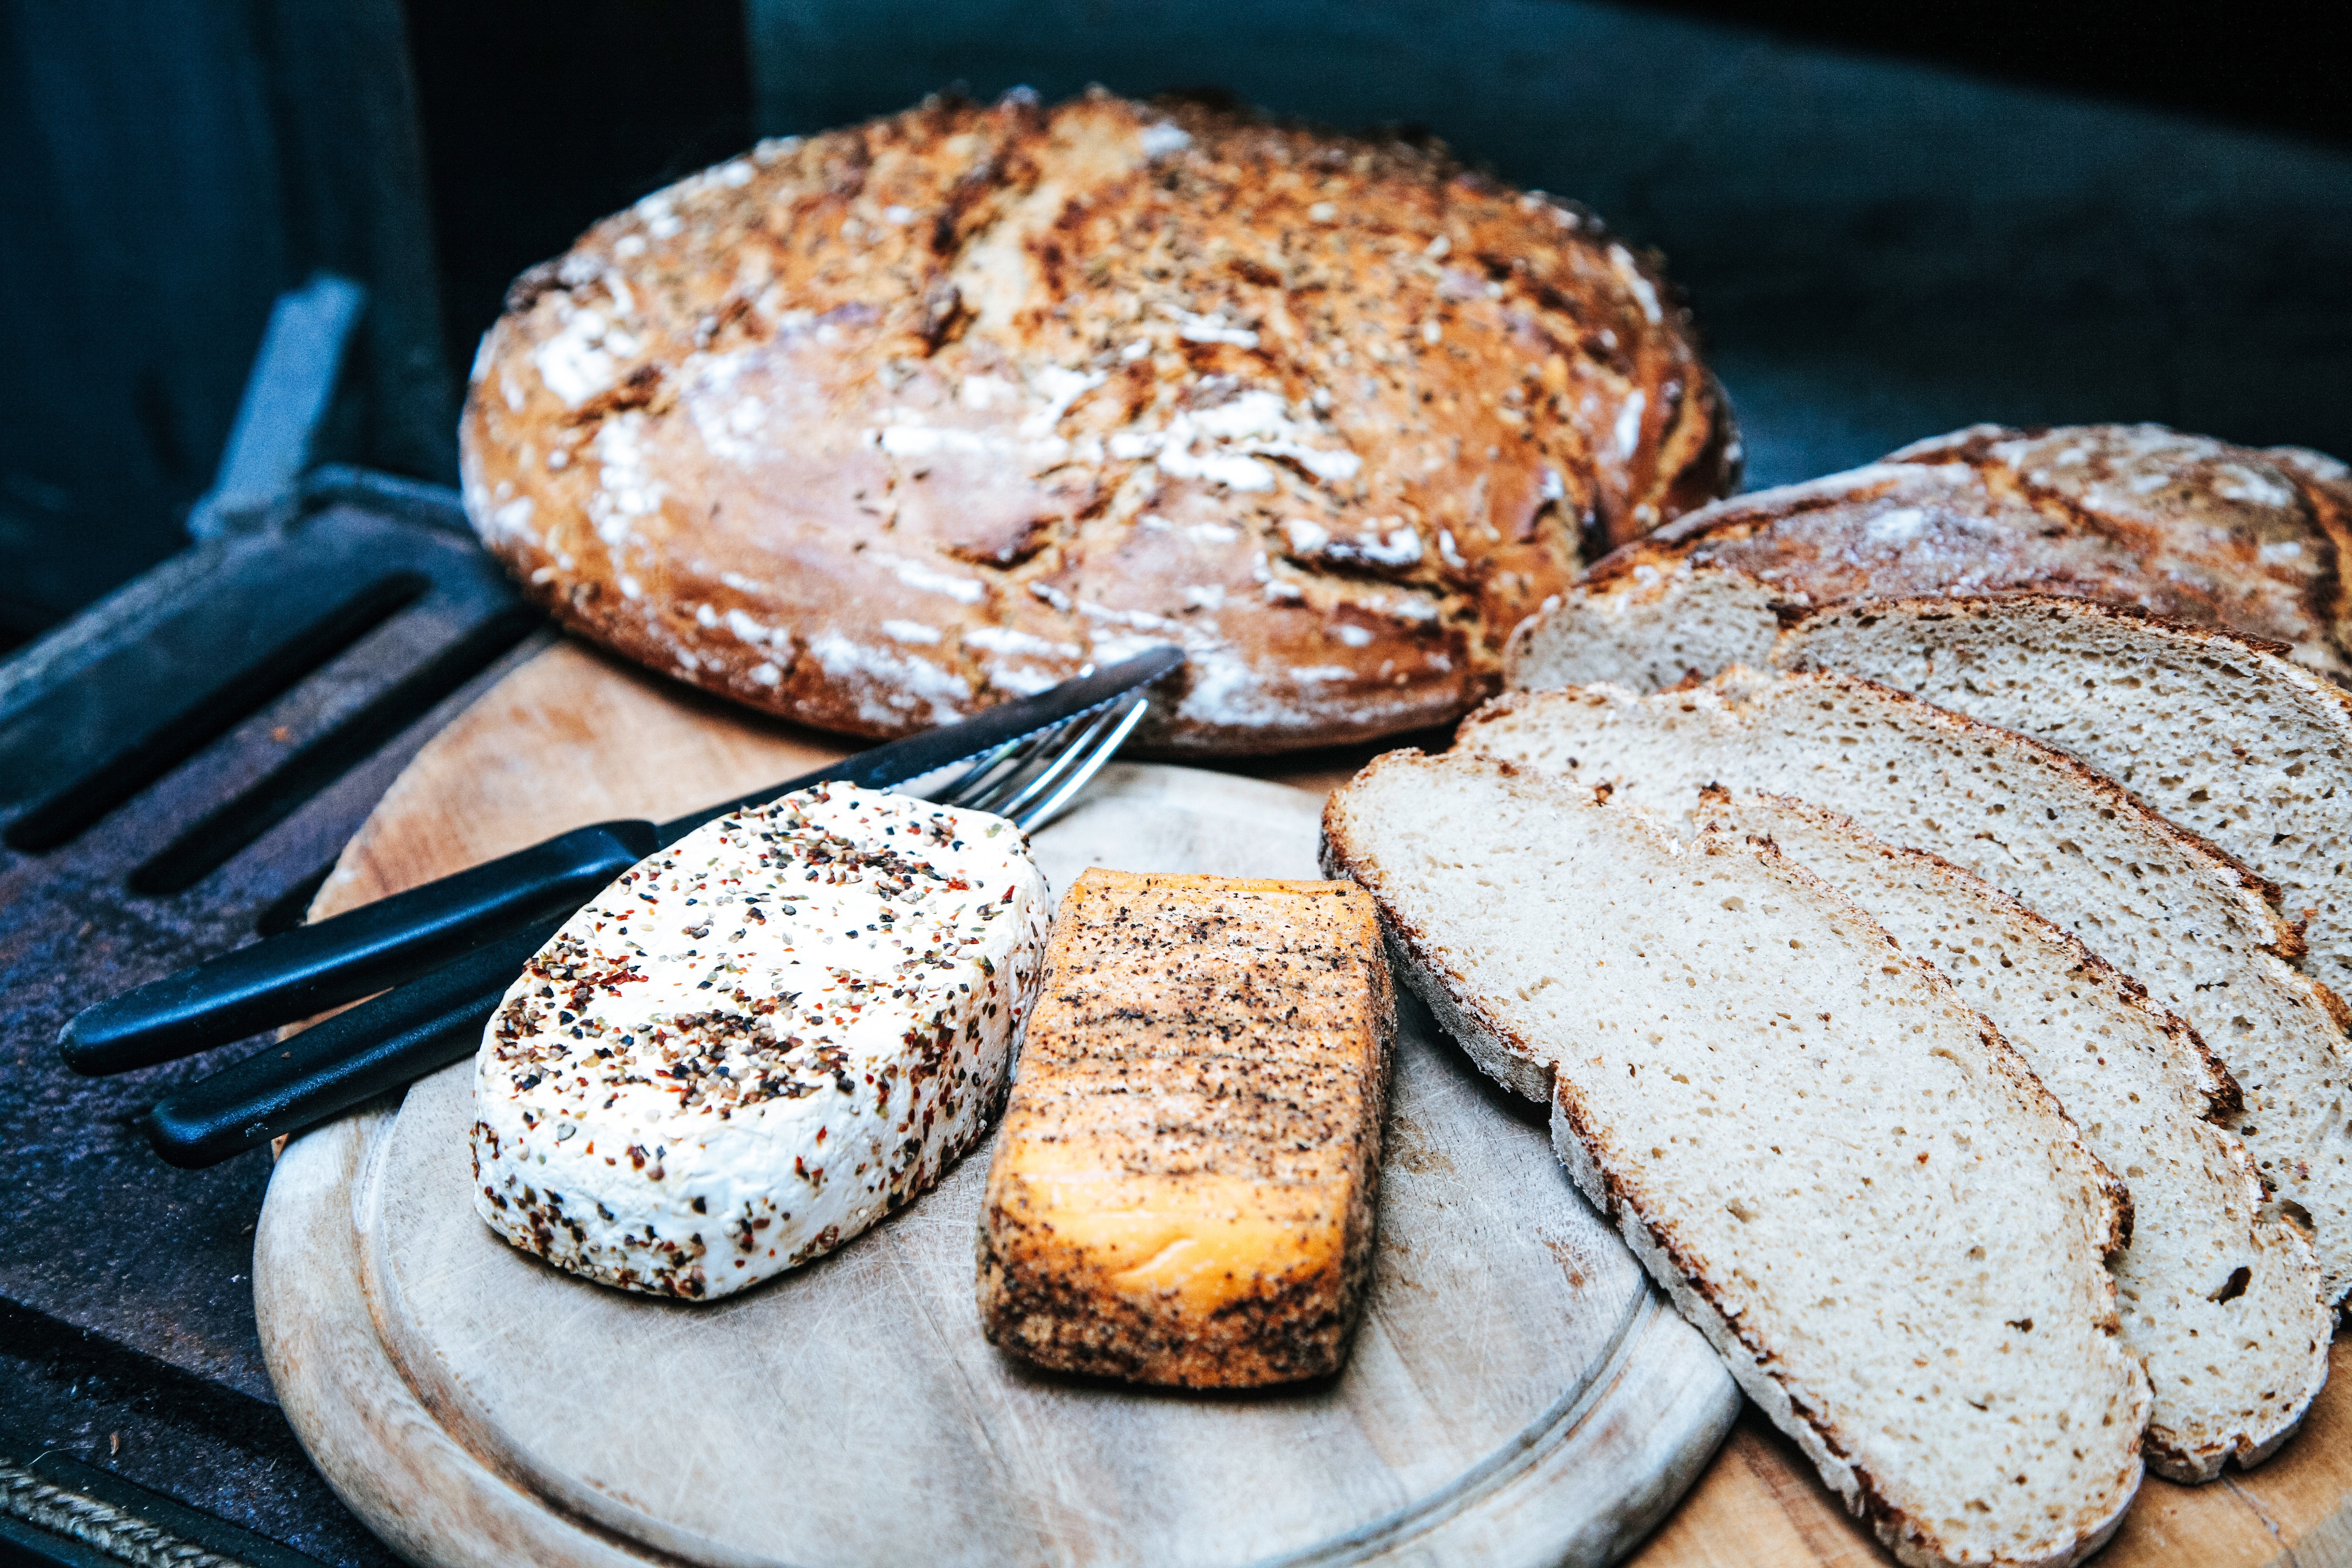
food, soda bread, dish, cuisine, sourdough, ingredient, bread, baked goods, rye bread, gluten, whole grain, staple food, beer bread, potato bread, whole wheat bread, baking, finger food, dessert, brown bread, produce, recipe, loaf, damper, brunch, pumpernickel